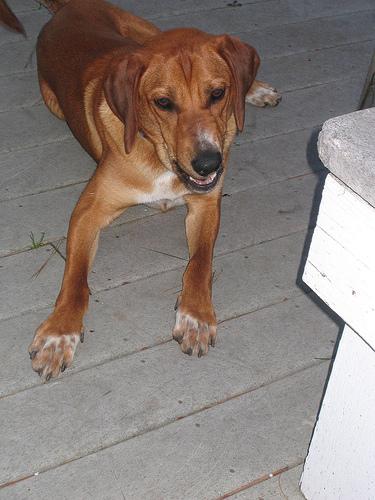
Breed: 207-n000045-redbone